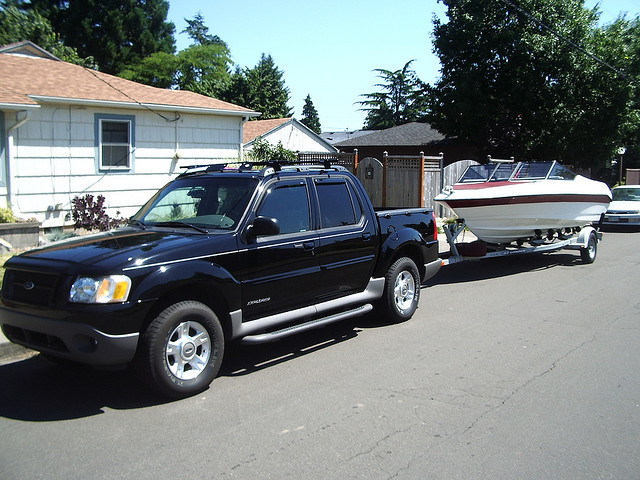
A truck parked on the side of a street towing a boat.

A black truck is attached to a boat in order to transport it.

A black pick up truck with a boat in tow

A black pick-up pulling a boat on a trailer.

A truck attached to a boat in front of a building.